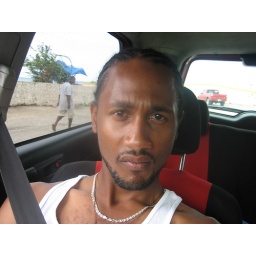
Omar sitting in car by dead end boy was it hot that day